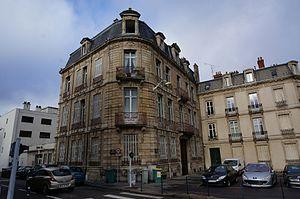
batiment de Nancy.
La place de Luxembourg est une place de la ville de Nancy, comprise au sein du département de Meurthe-et-Moselle, en région Lorraine.